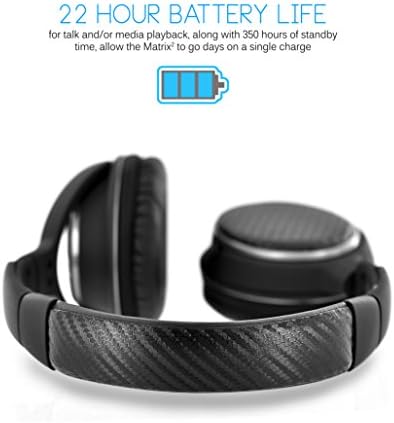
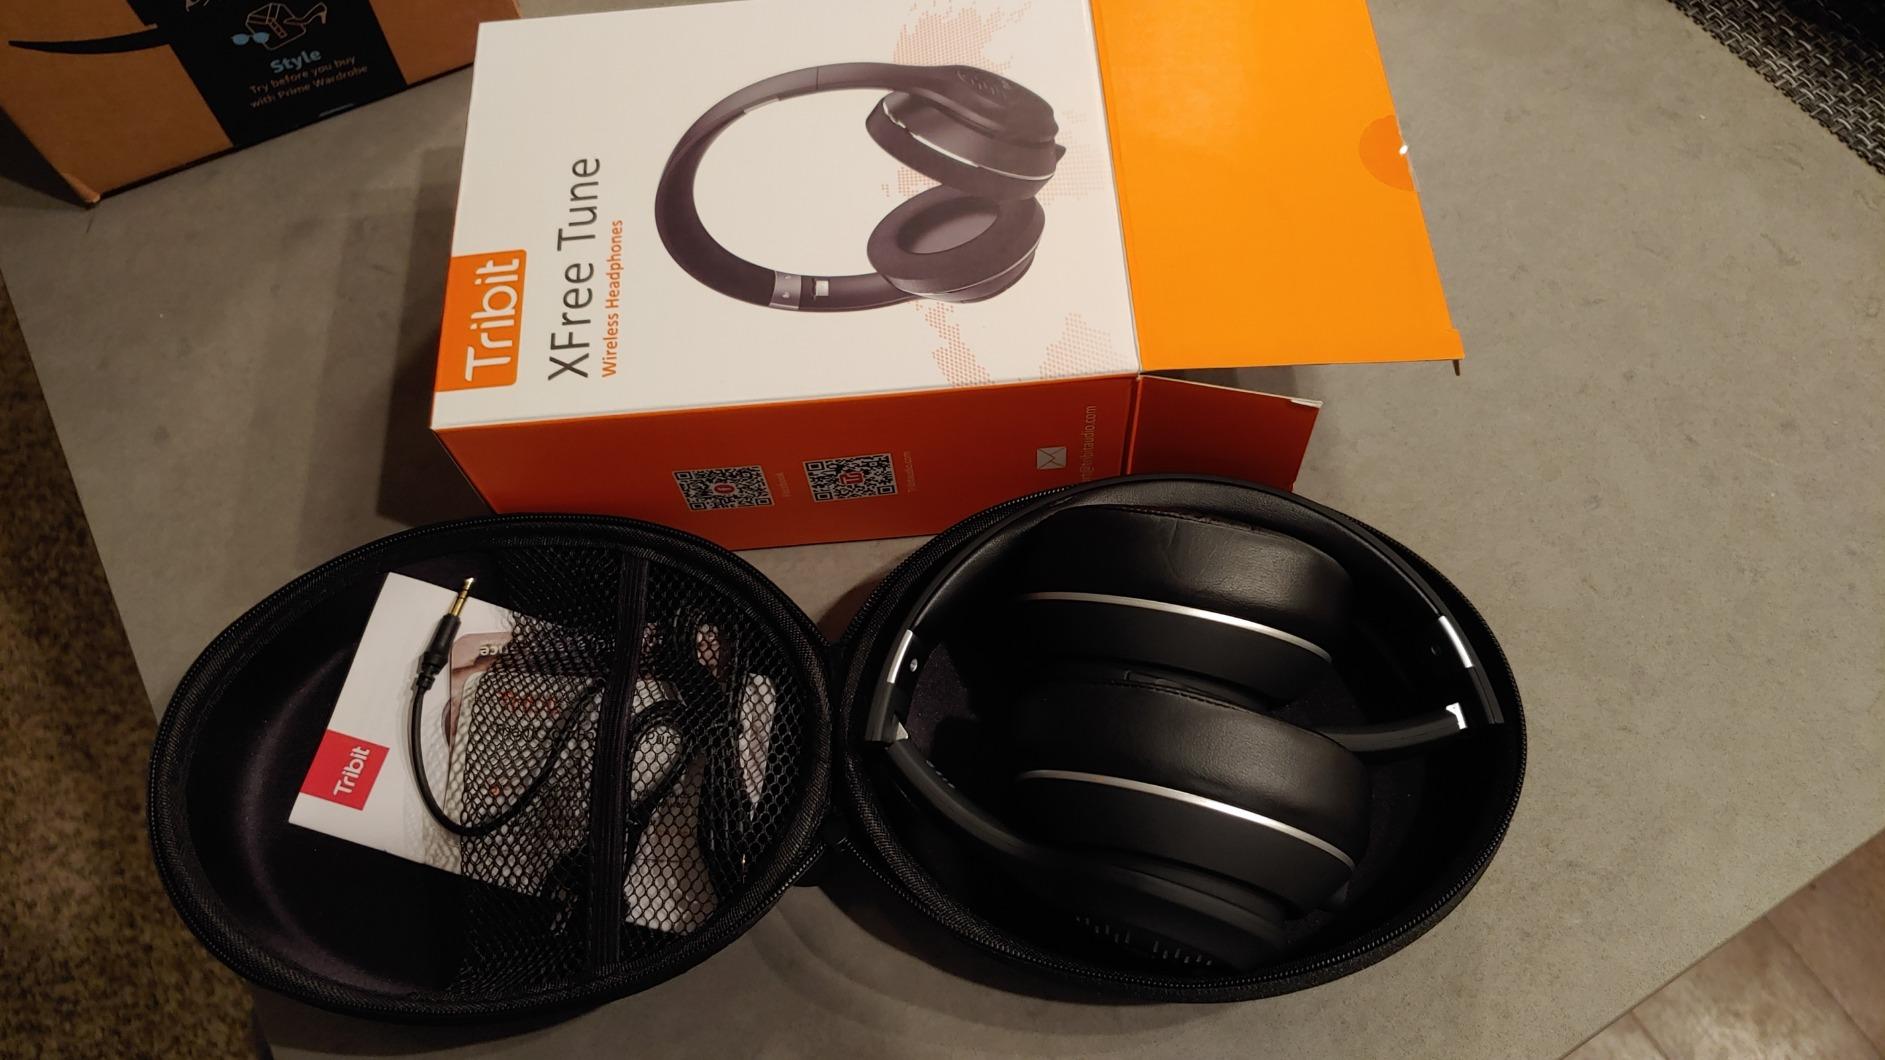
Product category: headphones
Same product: no